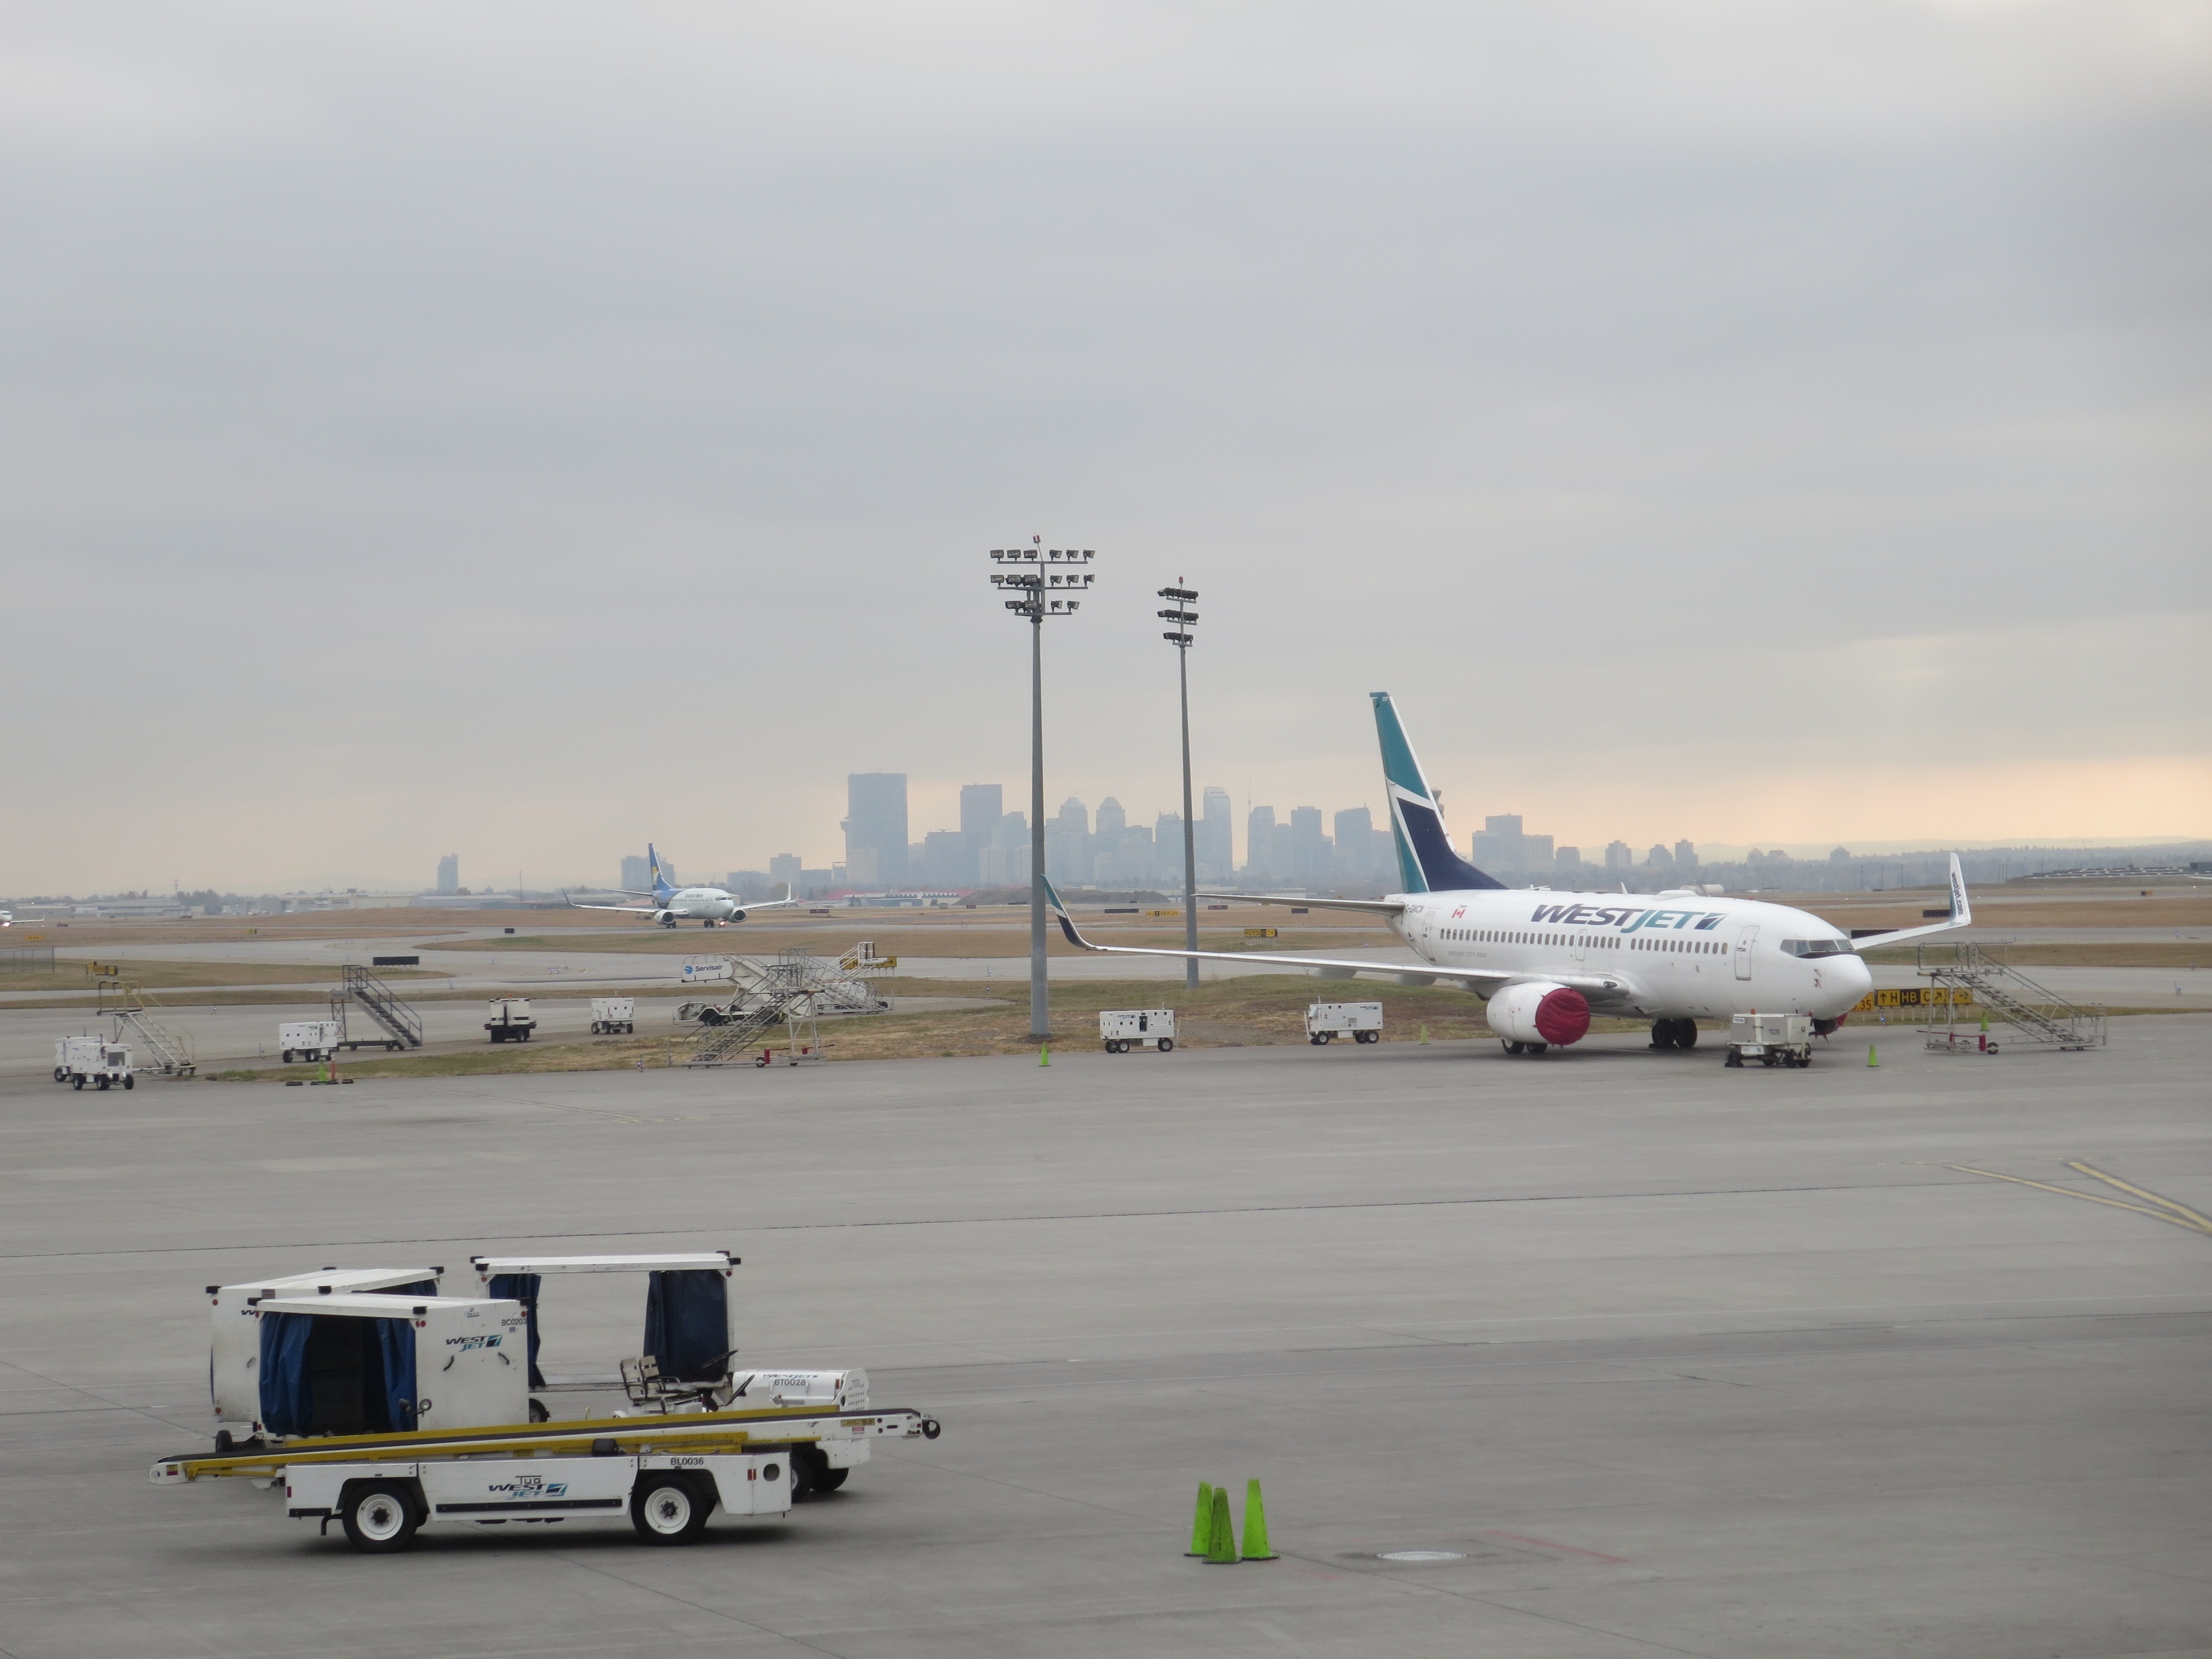
building, airport, airplane, plane, tarmac, aircraft, vehicle, airline, aviation, flight, infrastructure, airliner, calgary, boeing, takeoff, westjet, yyc, jetliner, jet aircraft, geographical feature, atmosphere of earth, airport apron